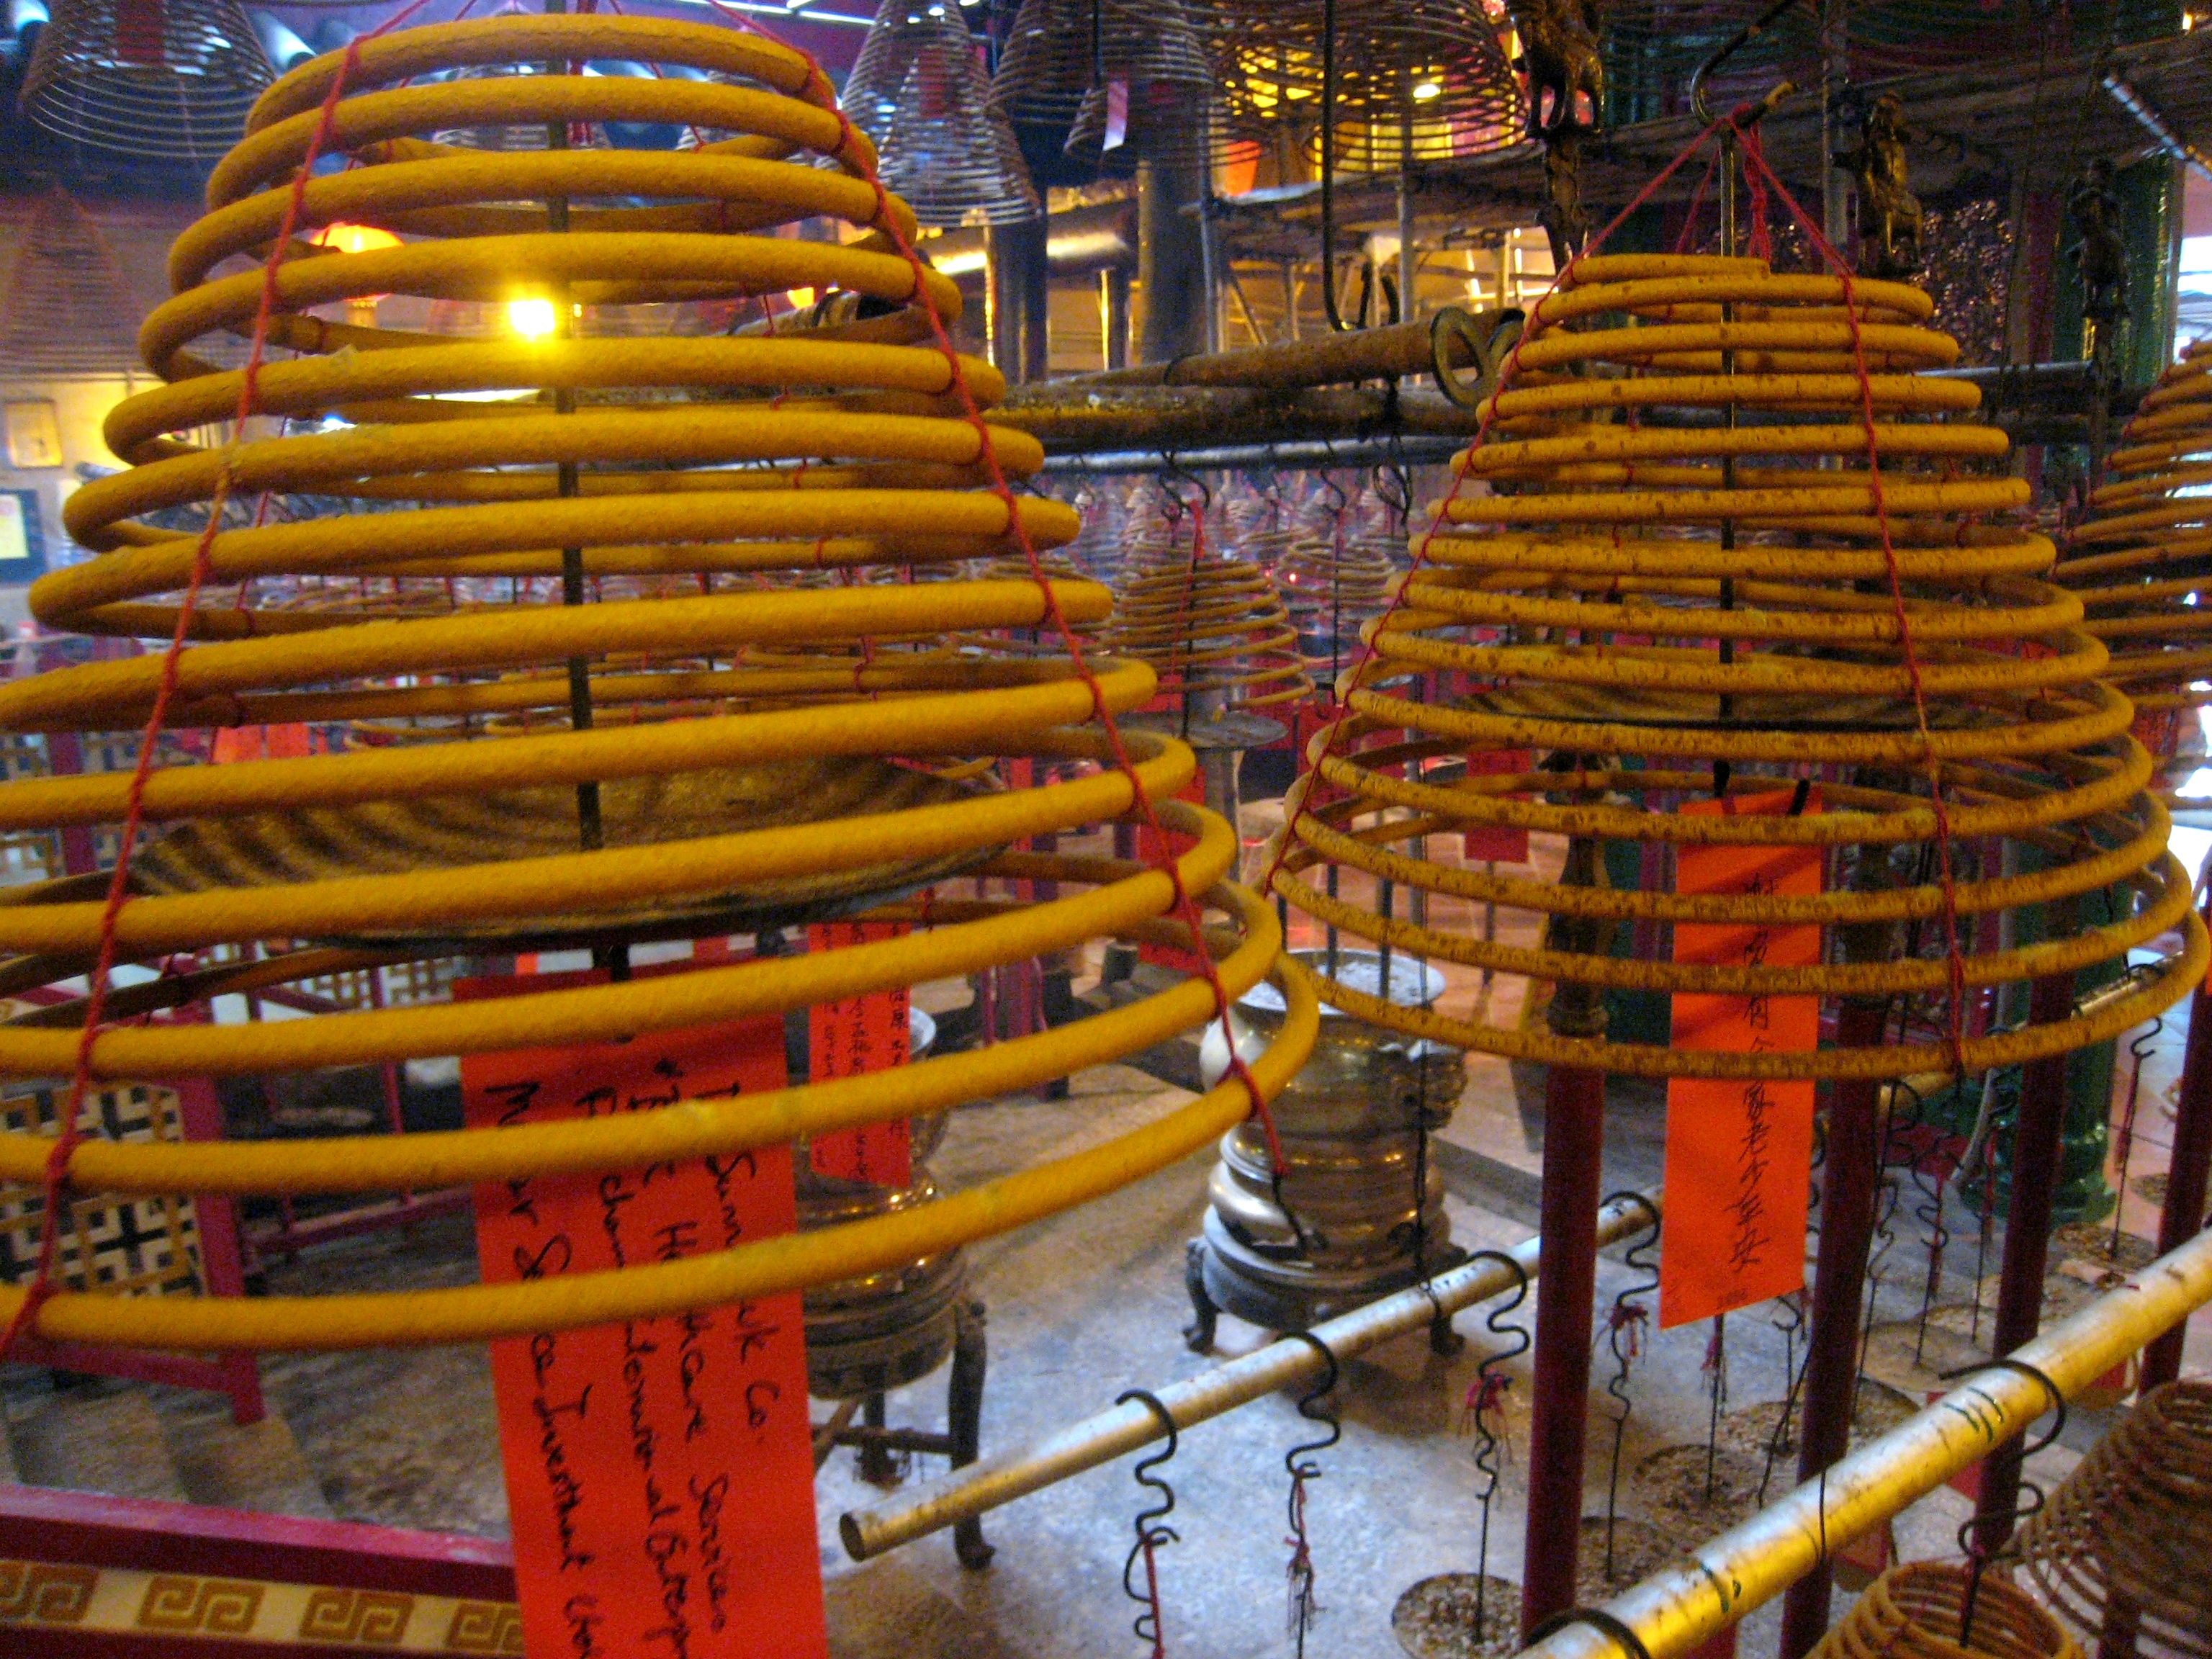
place of worship, temple, hongkong, wat, hindu temple